Ottawa River timber trade

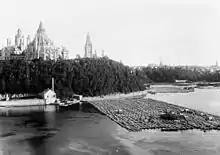
Timber rafts by Parliament Hill in 1882

The Ottawa River timber trade, also known as the Ottawa Valley timber trade or Ottawa River lumber trade, was the nineteenth century production of wood products by Canada on areas of the Ottawa River and the regions of the Ottawa Valley and western Quebec, destined for British and American markets. It was the major industry of the historical colonies of Upper Canada and Lower Canada and it created an entrepreneur known as a lumber baron. The trade in squared timber and later sawed lumber led to population growth and prosperity to communities in the Ottawa Valley, especially the city of Bytown (now Ottawa, the capital of Canada). The product was chiefly red and white pine.The Ottawa River being conveniently located with access via the St. Lawrence River, was a valuable region due to its great pine forests surpassing any others nearby. The industry lasted until around 1900 as both markets and supplies decreased, it was then reoriented to the production of wood pulp which continued until the late 1990s and early 2000s.